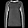
Label: Pullover